Idol Janshi Suchie-Pai

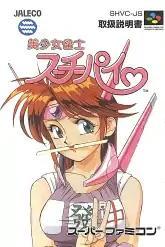
Cover of "Bishōjo Janshi Suchie-Pai", the first game in the series

is a series of mahjong video games that have been developed and released by Jaleco on a variety of platforms including arcade, PC, and video game consoles. The first game in the series was on the Super Famicom in 1993 as "Bishōjo Janshi Suchie-Pai" and was renamed "Idol Janshi Suchie-Pai" for its subsequent releases. Kenichi Sonoda did the character designs. There is also an anime OVA that is based on the game.